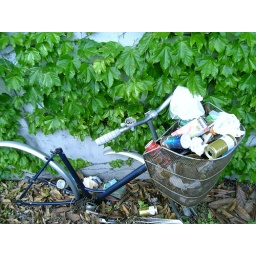
trash in a bike basket